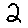
Label: 2